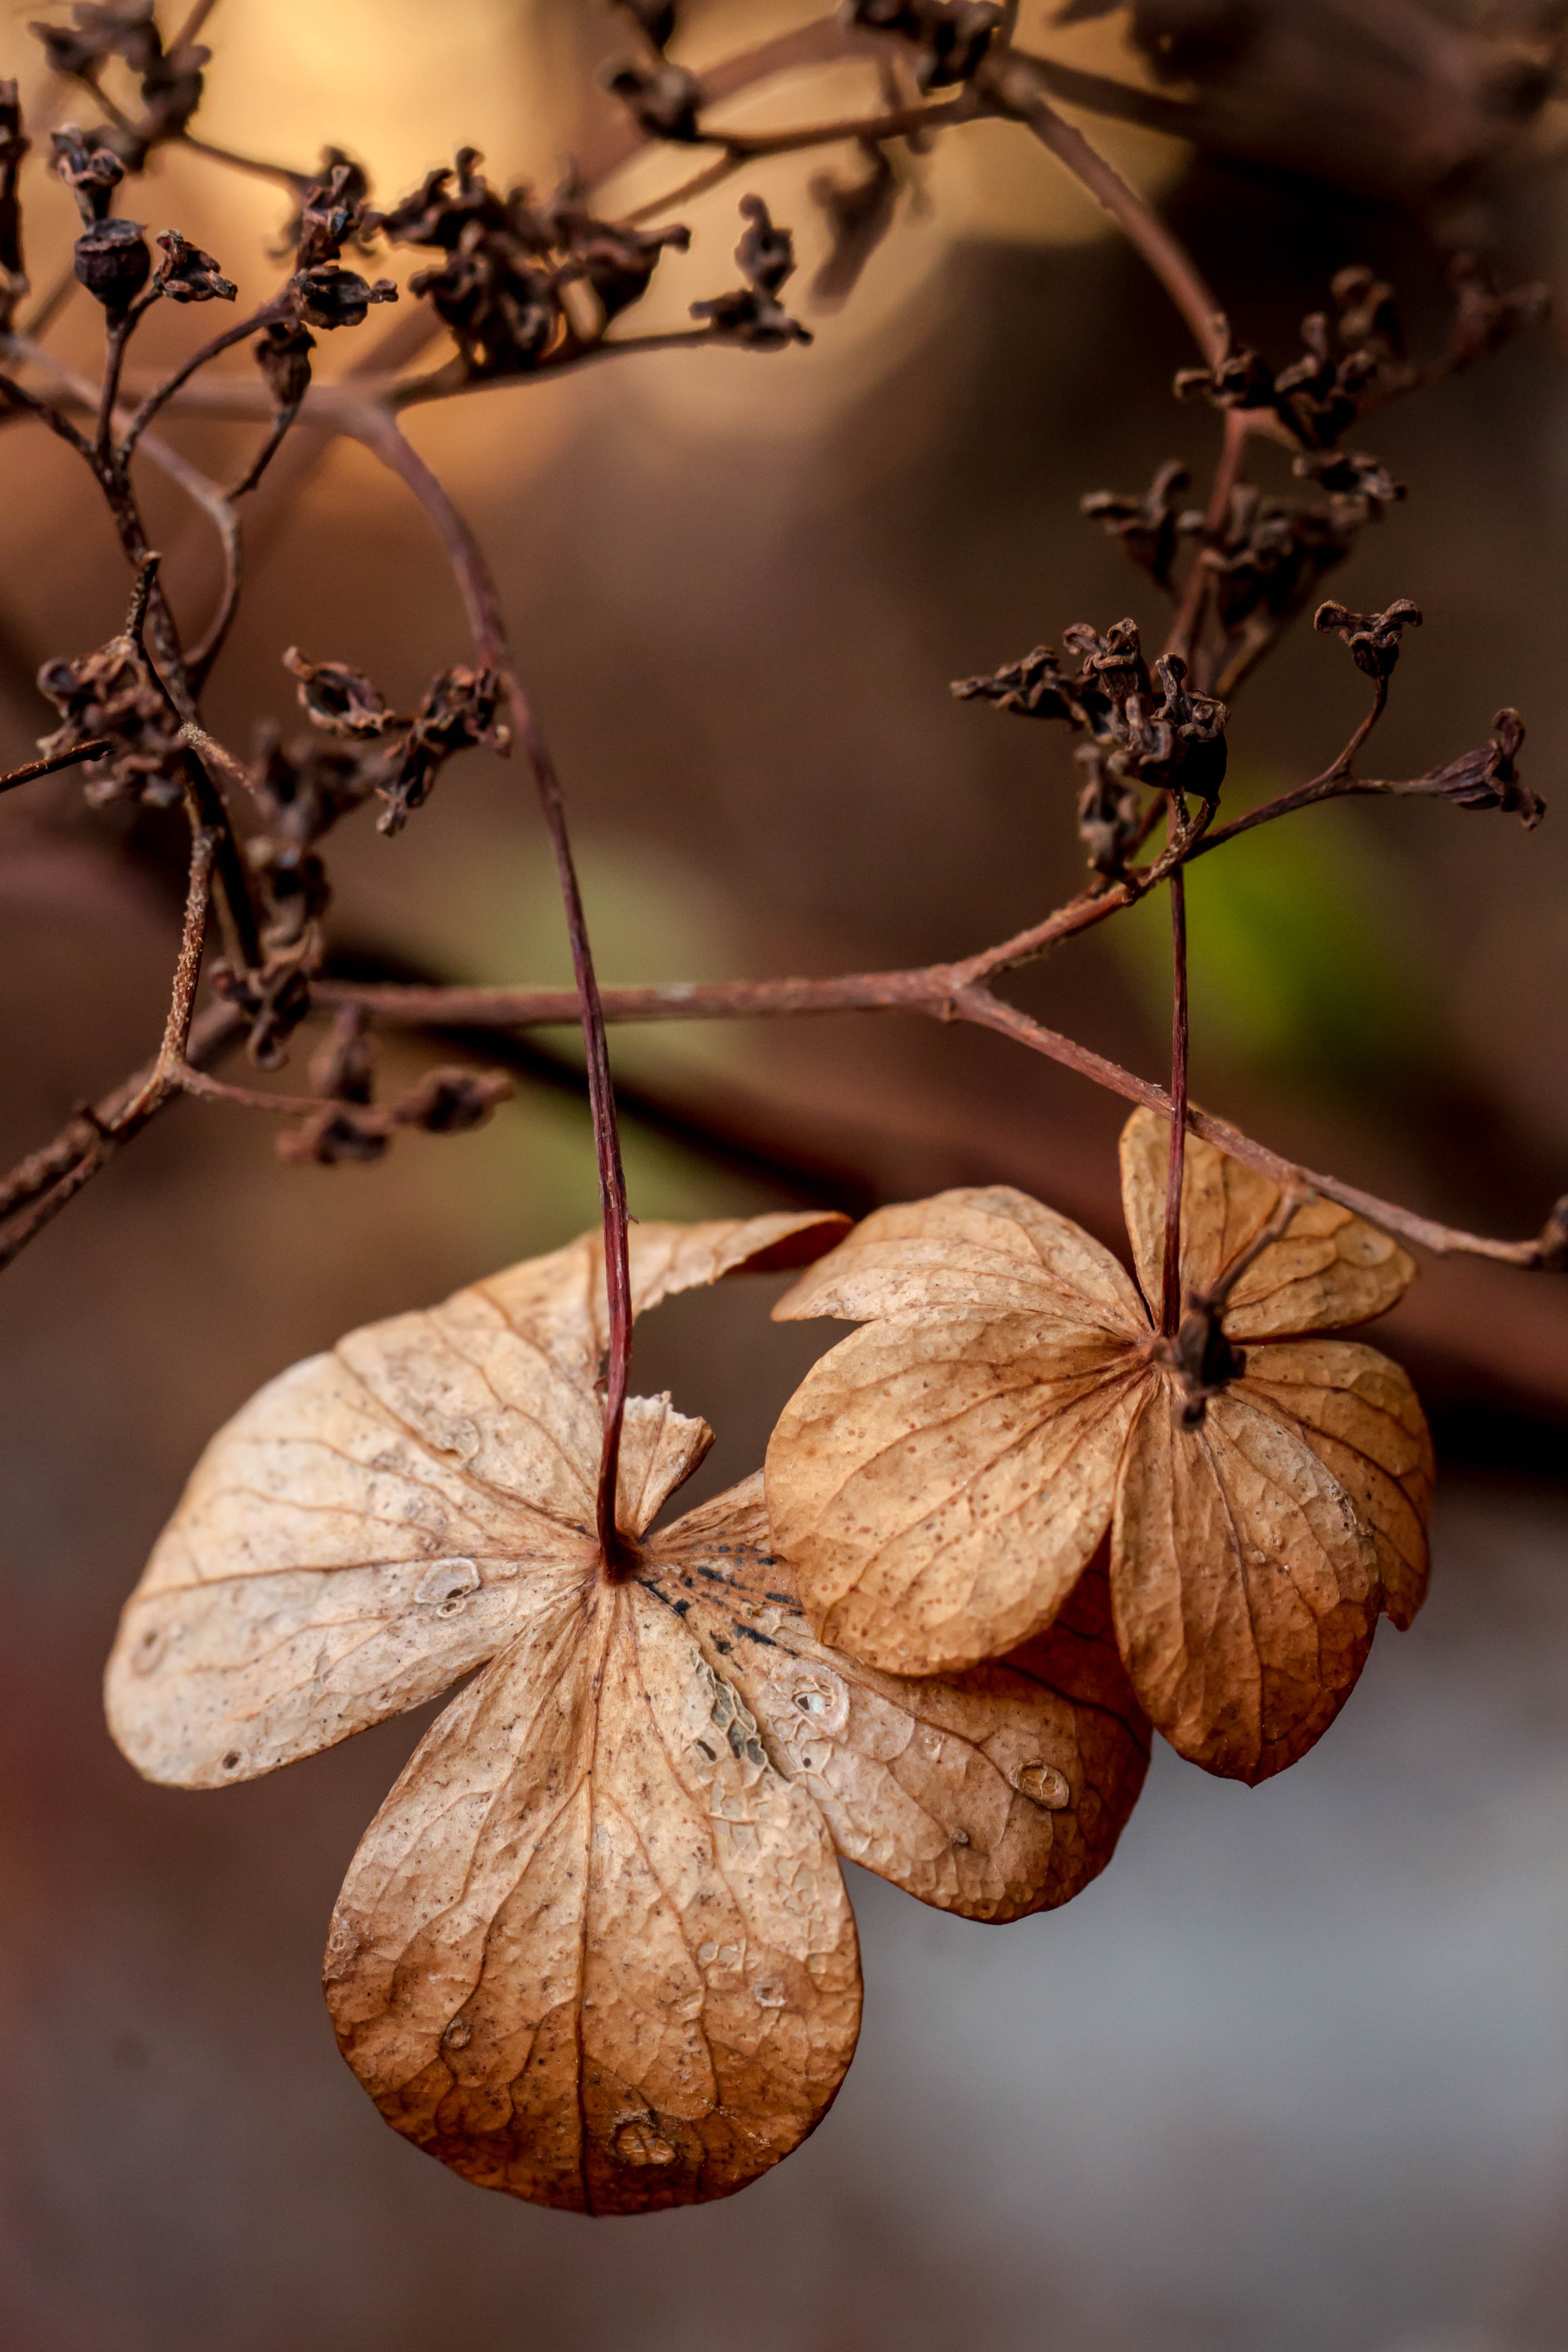
tree, nature, branch, blossom, plant, wood, leaf, fall, flower, food, spring, produce, autumn, flora, season, twig, close up, autumn flowers, macro photography, flowering plant, woody plant, land plant